Petru Groza

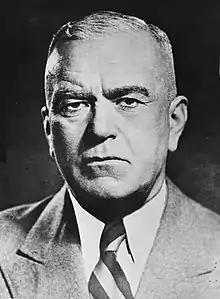

Petru Groza (7 December 1884 – 7 January 1958) was a Romanian politician, best known as the first Prime Minister of the Communist Party-dominated government under Soviet occupation during the early stages of the Communist regime in Romania, and later as the President of the Presidium of the Great National Assembly (nominal head of state of Romania) from 1952 until his death in 1958.